Jacqueline Van Landingham

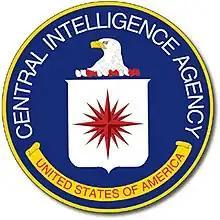

Landingham joined the Central Intelligence Agency after graduation in July 1985. She was employed as a clerk-typist, in the Logistics Branch of the Directorate of Operations, Near East Division. She quickly rose though the ranks at the CIA, and was selected for an overseas assignment a year after joining the service.